Gary Gerould

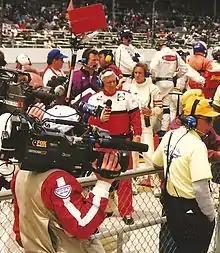
Gary Gerould at the 1997 Indianapolis 500

Gary Gerould, nicknamed “The G-Man”, is an American sportscaster, best known as the radio voice of the NBA's Sacramento Kings since 1985. The Sacramento Kings renewed his radio broadcaster contract for four years on September 15, 2017.